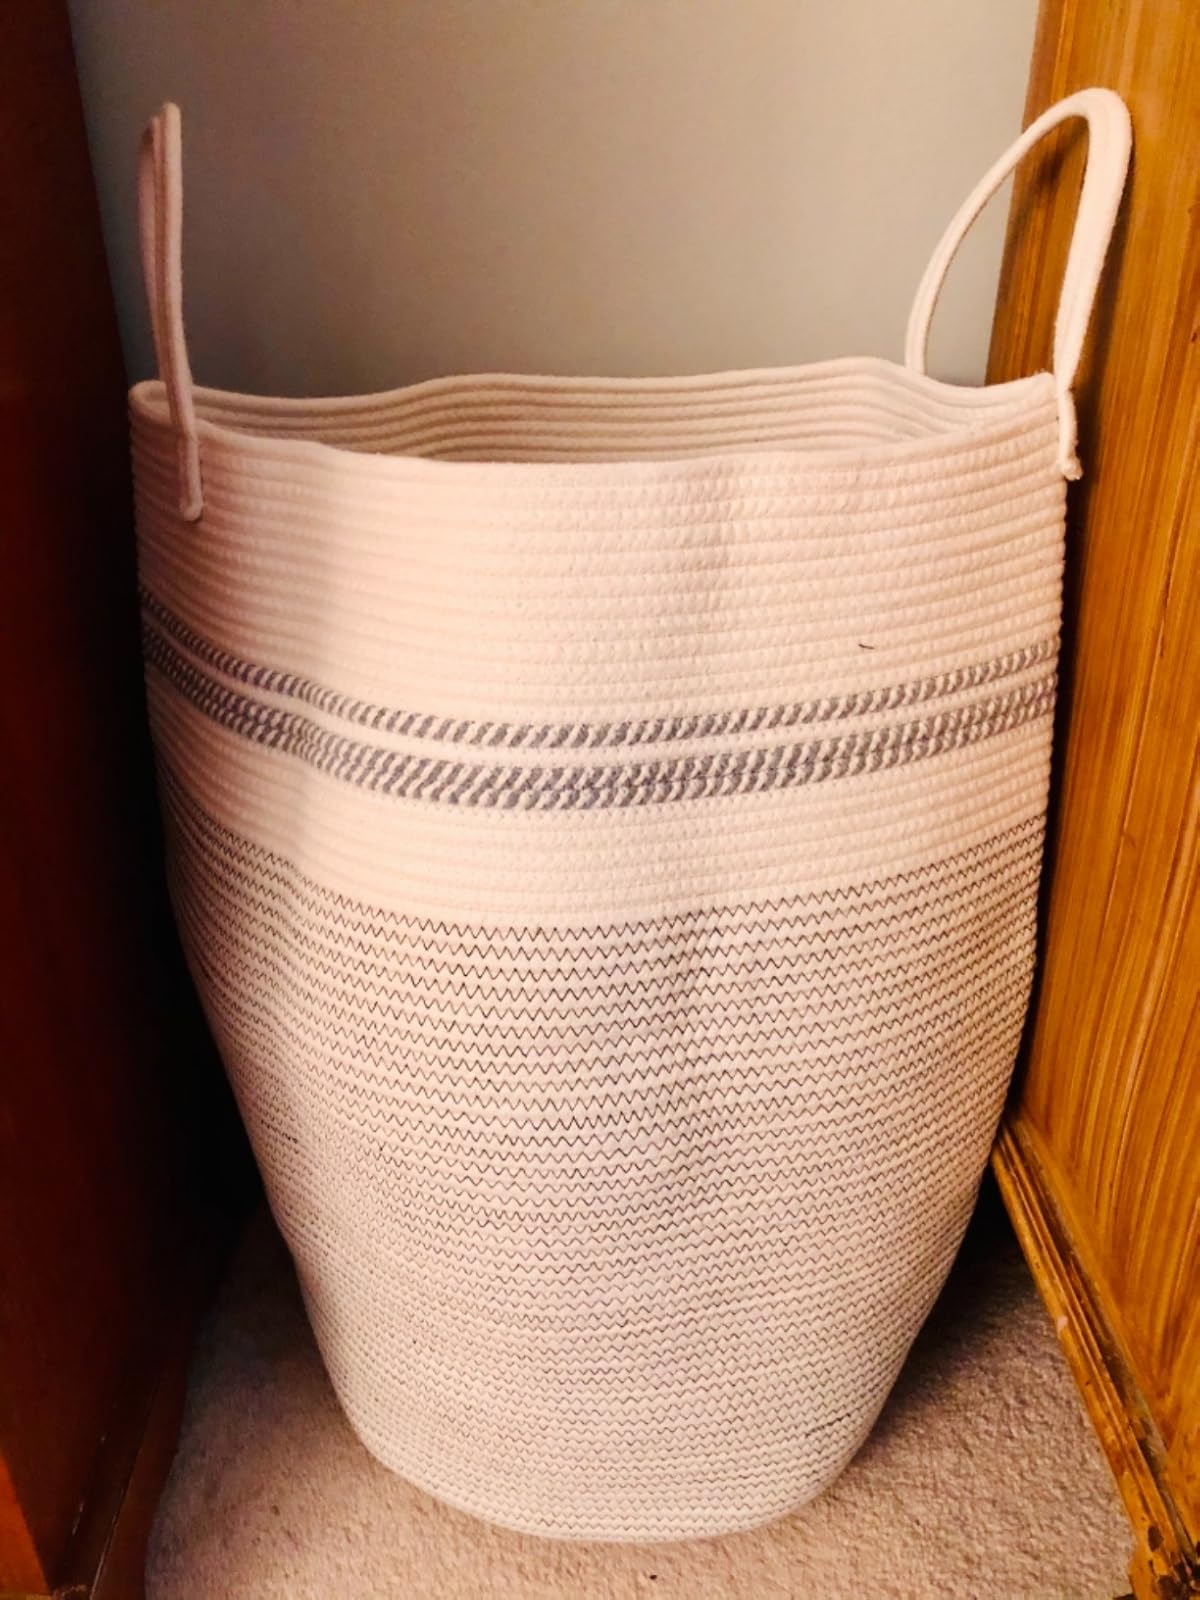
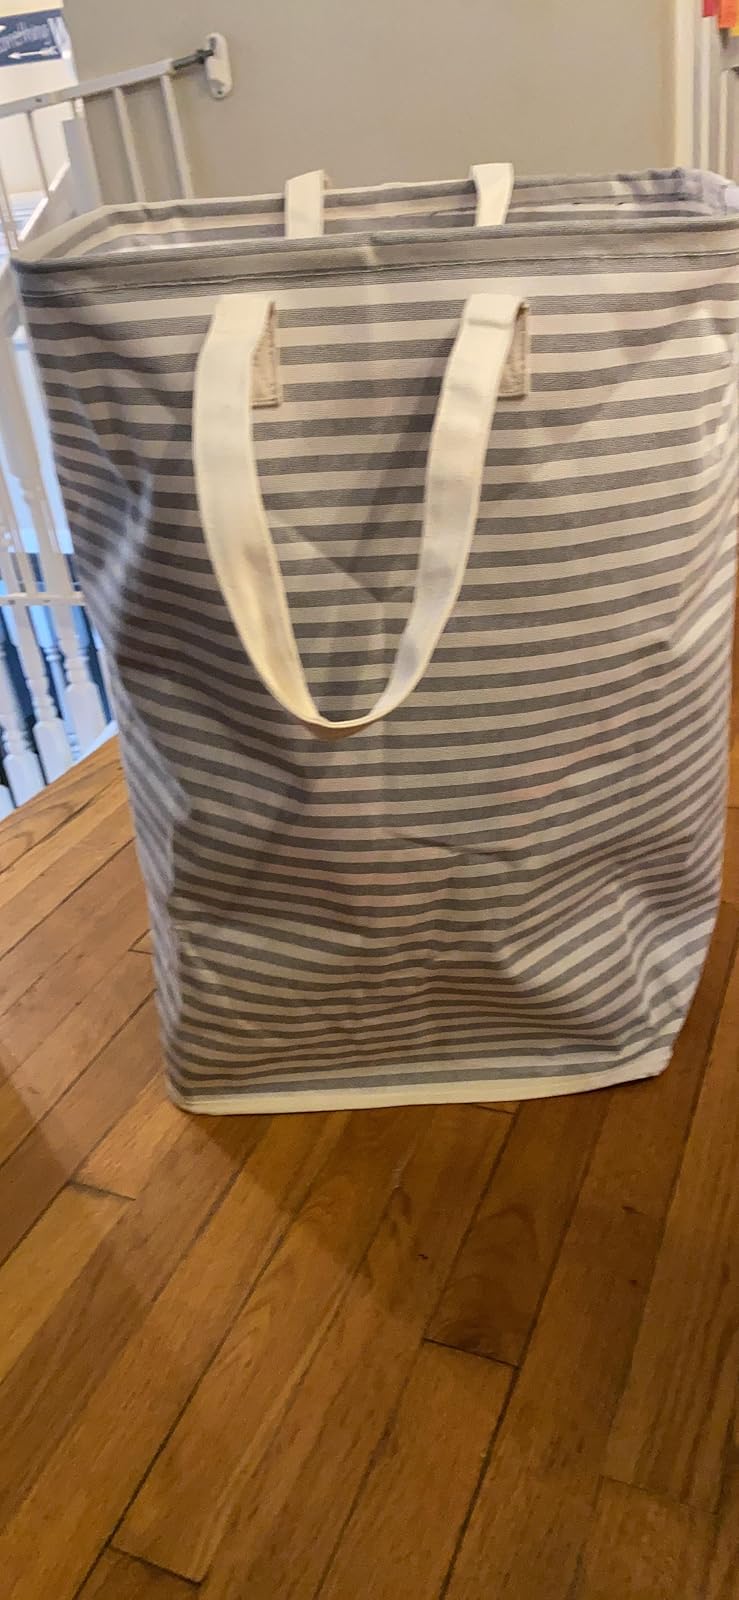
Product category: items_hamper
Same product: no